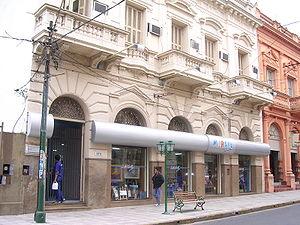
Asuncion /a.sun̪.sjɔn̪/ ou Assomption /a.sɔ̃p.sjɔ̃/, connue également sous son nom complet Muy Noble y Leal Ciudad de Nuestra Señora Santa María de la Asunción, est la capitale et la ville la plus peuplée du Paraguay, constituée en une municipalité autonome nommée Asunción Distrito Capital, non incorporée à un département. Elle se situe sur la rive gauche du Río Paraguay, sur une portion du cours d'eau qui fait frontière avec l'Argentine. Centre administratif et financier, important pôle industriel avec des usines de chaussures, de textiles et de tabac, la ville comporte également un important port fluvial.